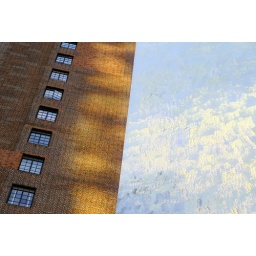
Steel monument juxtaposed against an apartment building opposite United Nations HQ, New York City